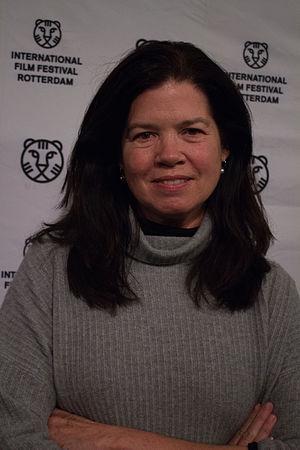
Pamela Yates, née le 16 juillet 1962 en Pennsylvanie, aux États-Unis, est une cinéaste documentariste américaine, aussi militante pour les droits de l'homme.